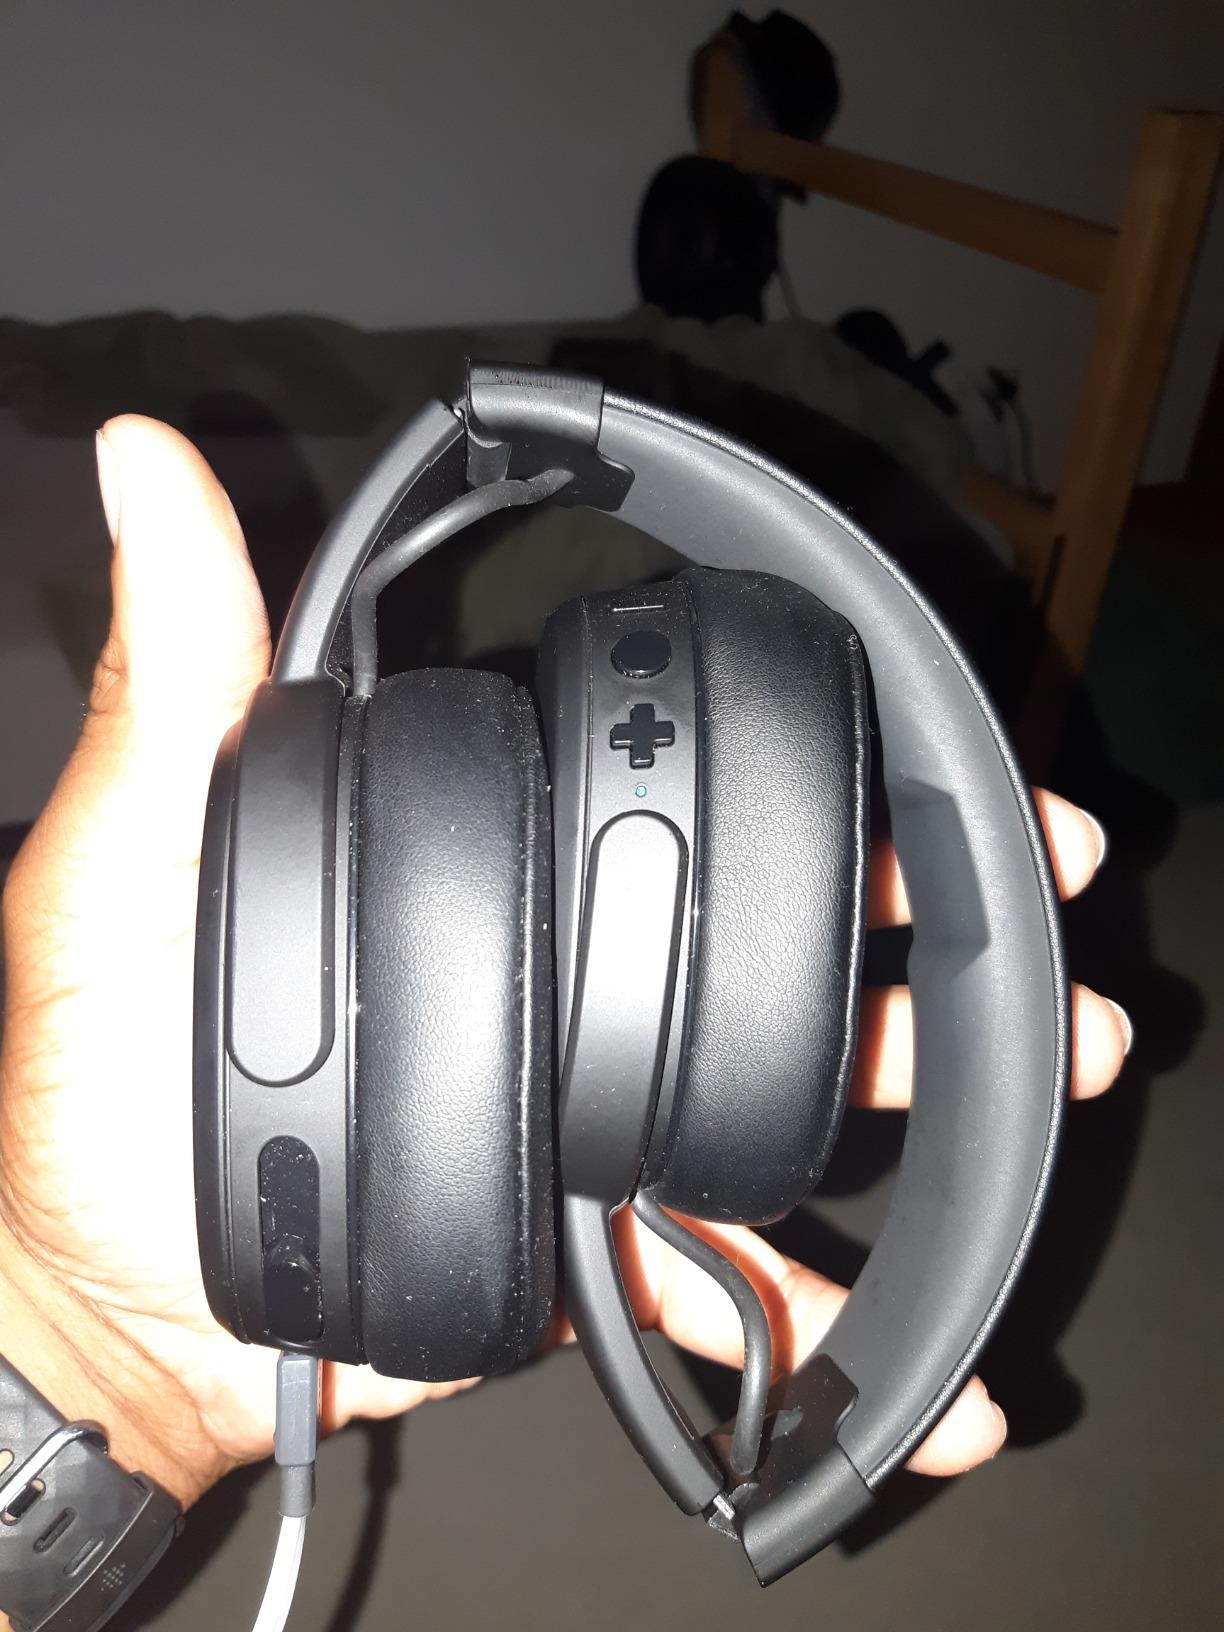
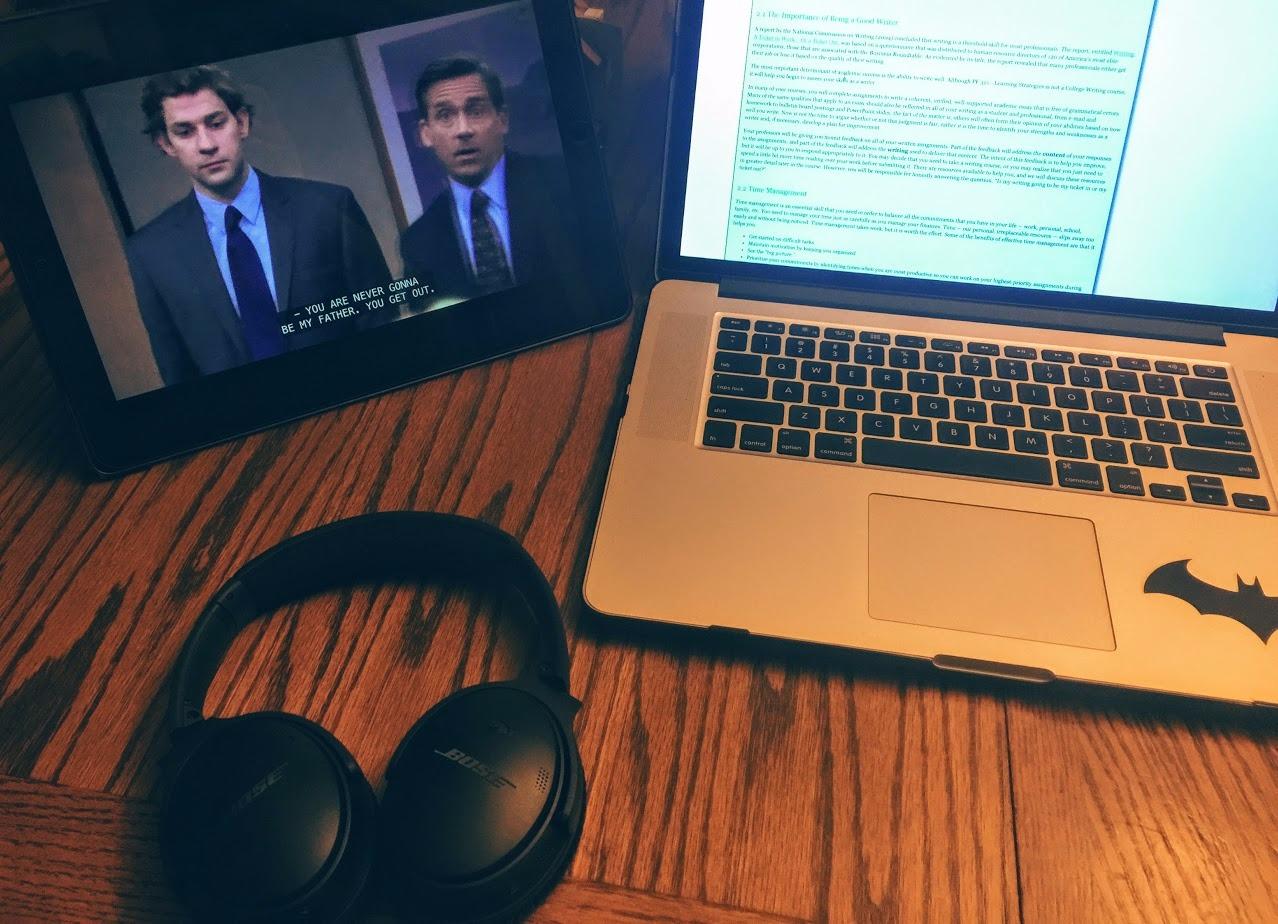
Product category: headphones
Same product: no